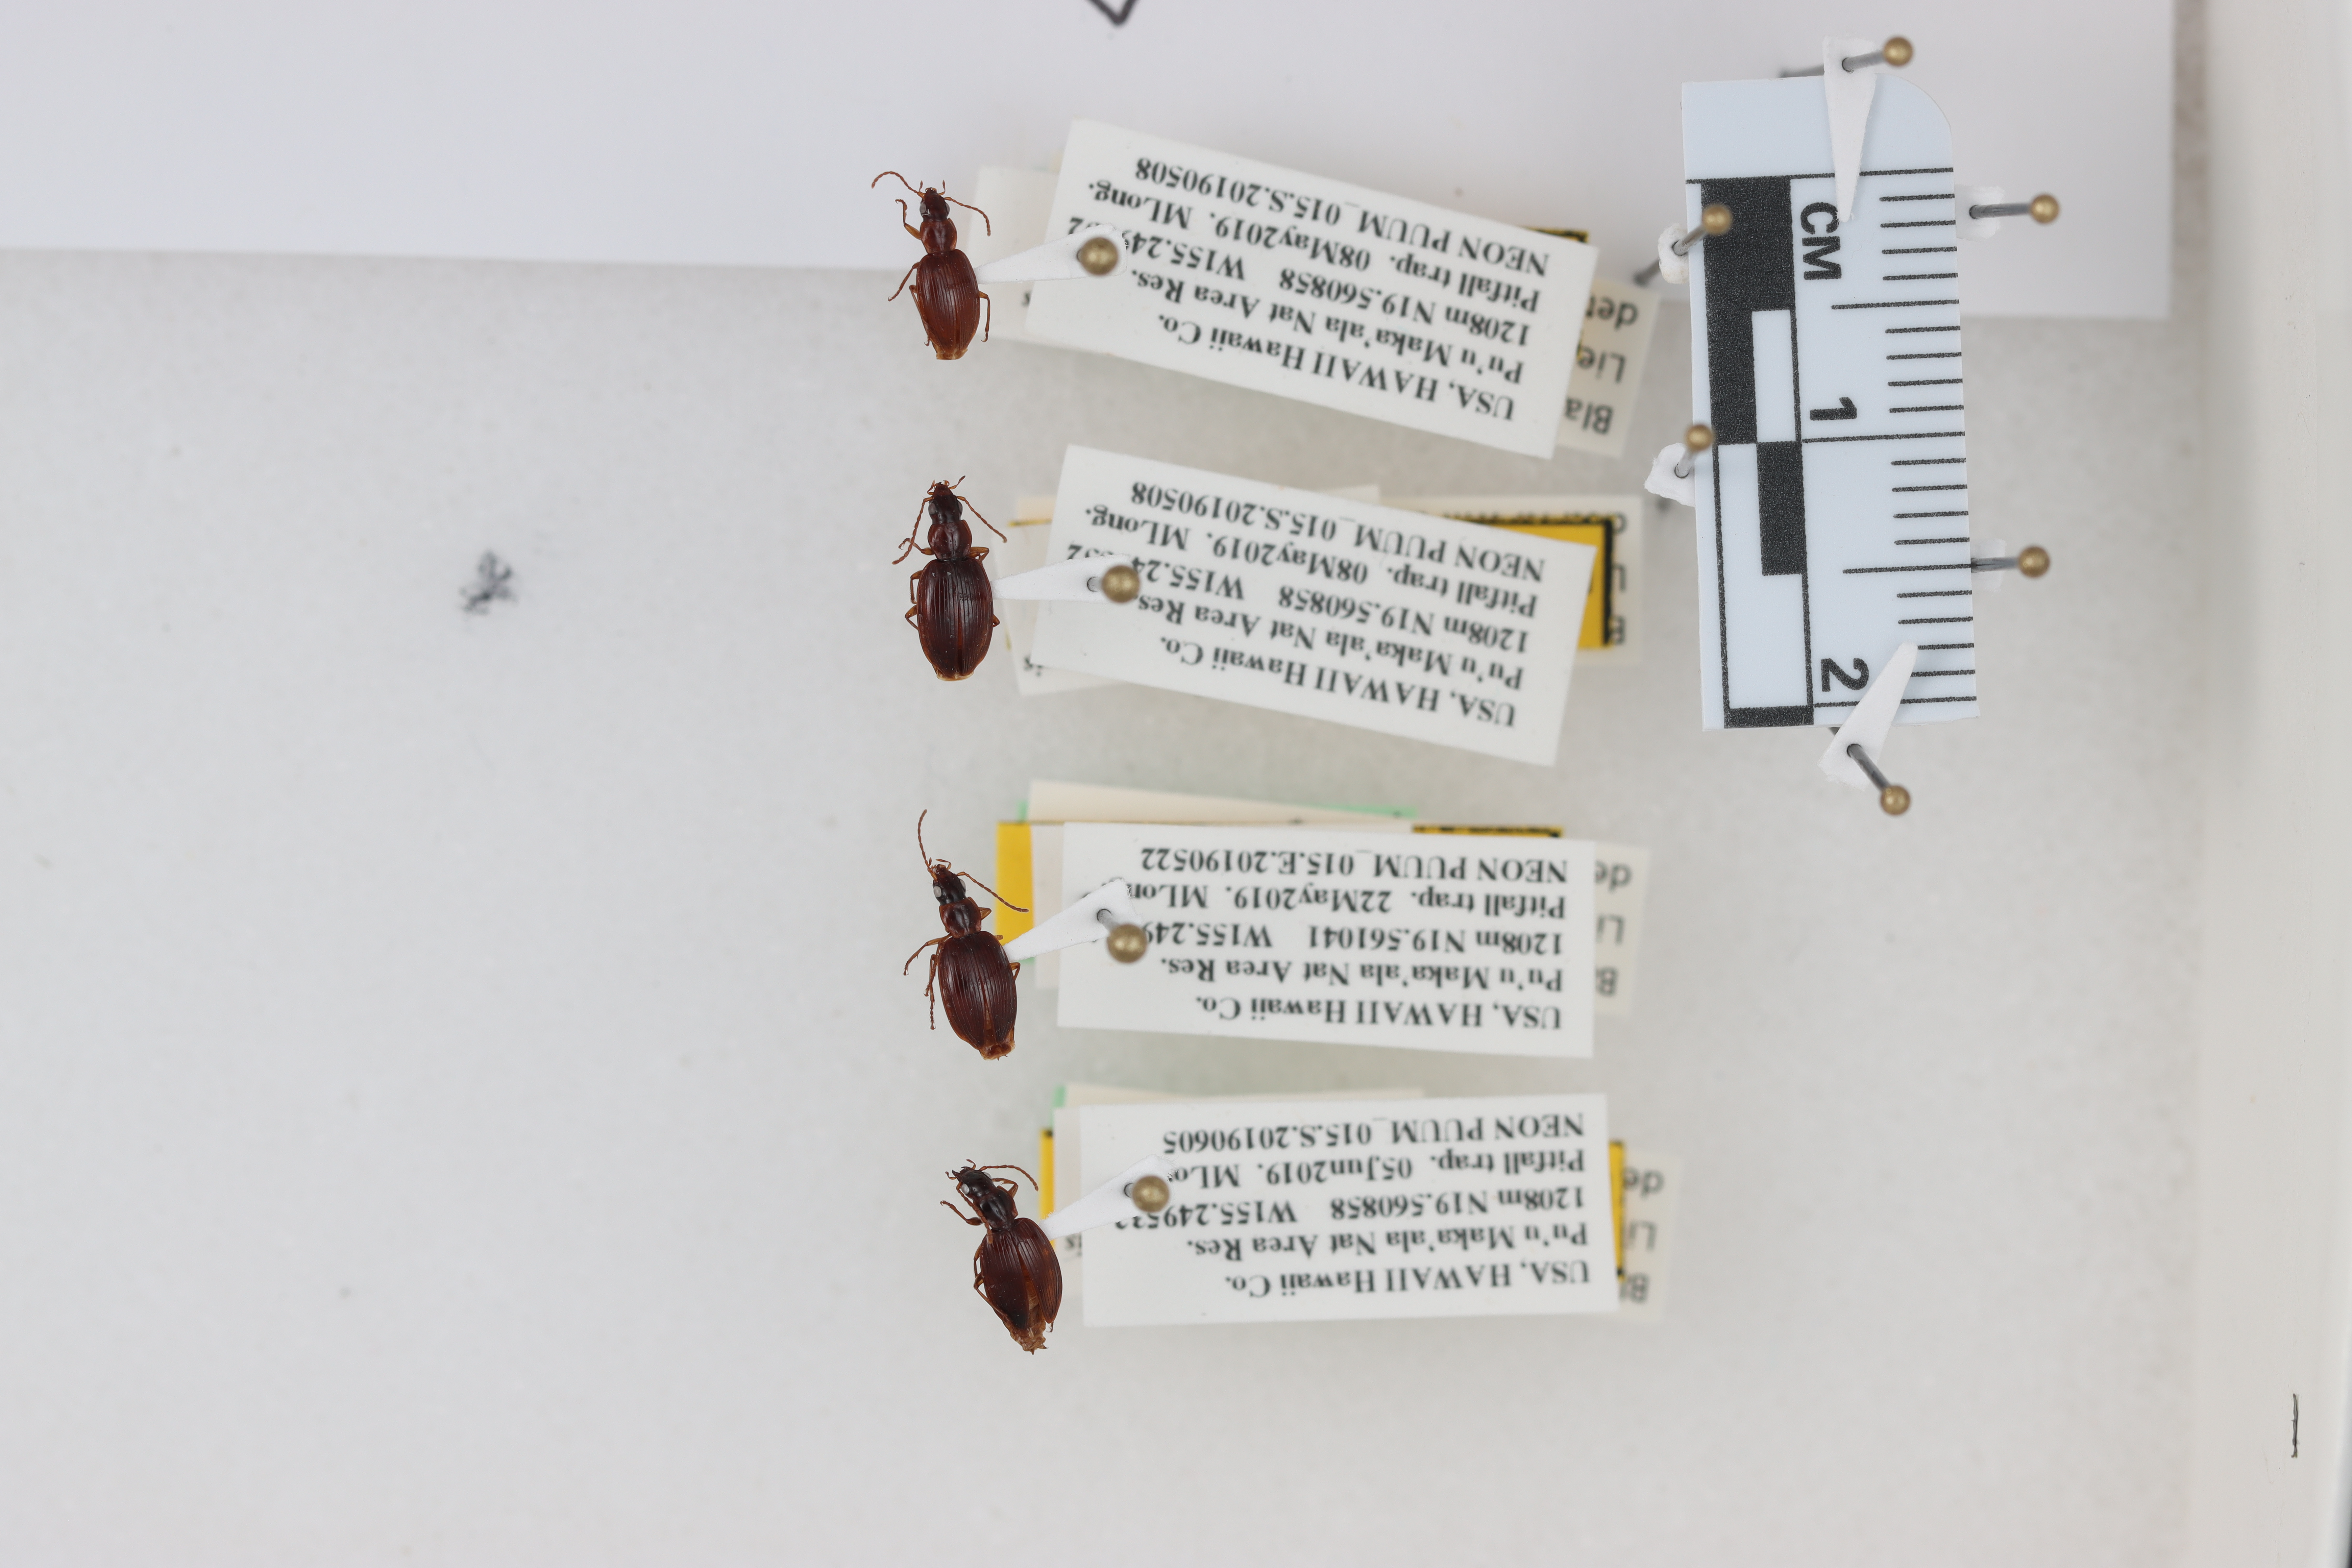
Beetle 1 — elytra length: 0.378 cm, elytra max width: 0.233 cm, basal pronotum width: 0.1 cm

Beetle 2 — elytra length: 0.442 cm, elytra max width: 0.29 cm, basal pronotum width: 0.106 cm

Beetle 3 — elytra length: 0.433 cm, elytra max width: 0.28 cm, basal pronotum width: 0.1 cm

Beetle 4 — elytra length: 0.402 cm, elytra max width: 0.273 cm, basal pronotum width: 0.086 cm